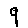
Label: 9